Lady Windermere's Fan

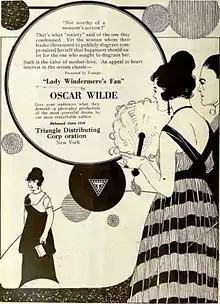
Advertisement for the British film "Lady Windermere's Fan" (1916), for its 1919 release in the United States ("The Moving Picture World", June 7, 1919)

Mrs Erlynne was originated by Marion Terry, and Lady Windermere by Lily Hanbury, who was succeeded after a few performances by Winifred Emery. The play's Broadway première on 5 February 1893 at Palmer's Theatre was also the first Broadway performance for stage and screen actress Julia Arthur, who played Lady Windermere in that production.